Drina (župa)

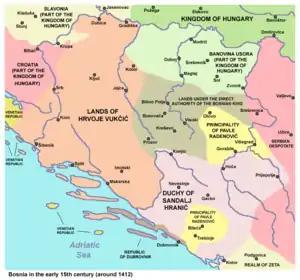
Bosnia around 1412

Drina was a medieval "župa" (parish), and later "zemlja", located in what is now Podrinje, the region in the Drina river valley, shared by (eastern) Bosnia and Herzegovina and (western) Serbia. Its location and spreading is unclear, although assumed to be located in middle and upper course of the river Drina, on its left bank in Bosnia and Herzegovina. Podrinje was part of the first Serbian principality, in the Early Middle Ages. John Kinnamos (1143–1185) noted that the river Drina separated Bosnia from Serbia, while one Papal document from 1187 erroneously identified Bosnia as part of Serbia. Early medieval Bosnian state included regions on the left bank of the Drina, where the župa was located. Bosnian noble family of Pavlović ruled the region, along with other feudal possessions that extended from the middle and Upper Drina river to the south-southeastern regions of the Bosnian realm in Hum and Konavle at the Adriatic coast.